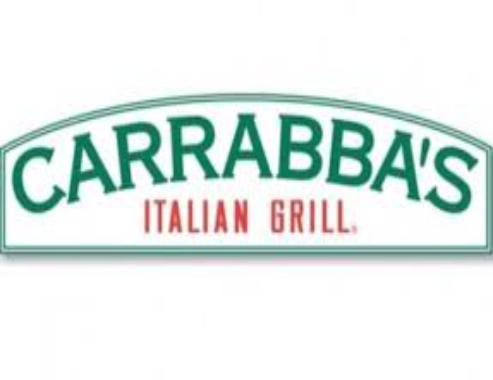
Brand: Carrabba's Italian Grill
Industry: Food